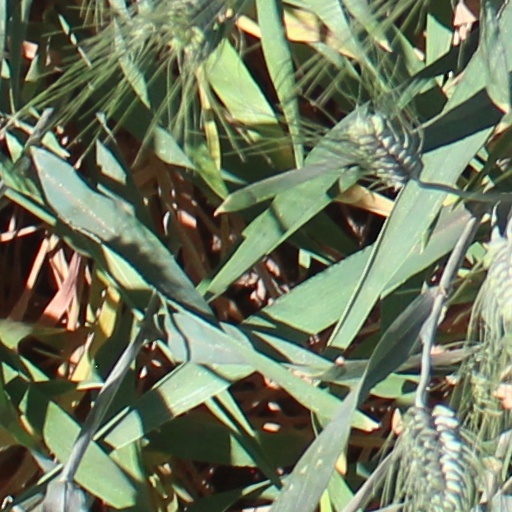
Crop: wheat